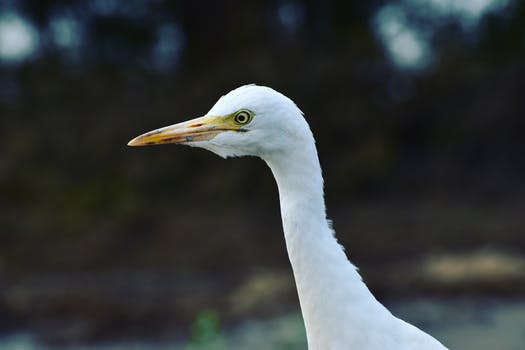
Label: No Watermark